Answer in natural language. Considering the relative positions, is black colour television to the left or right of blue and white striped wooden bed? Choose between the following options: left or right
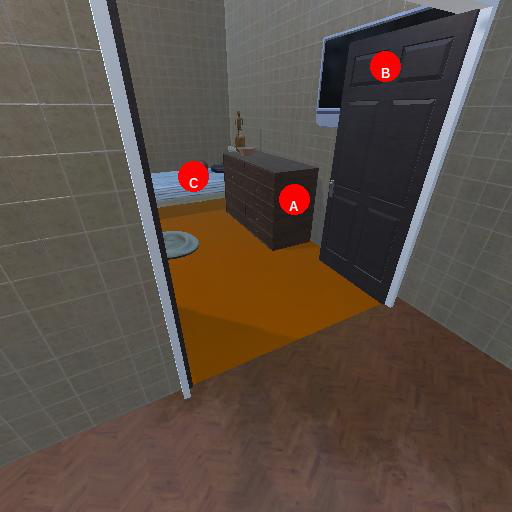
<answer>right</answer>